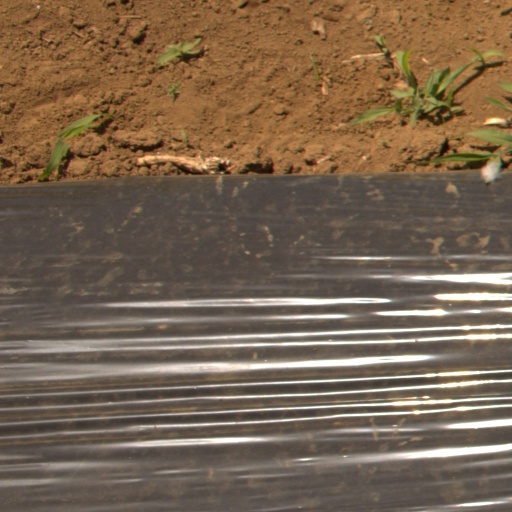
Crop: Jerusalem artichoke